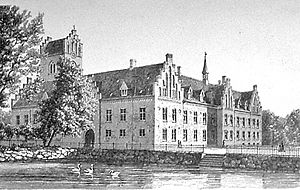
Herlufsholm
Herlufsholm i slutningen af 1800-tallet.
Herlufholm ved Næstved. Var oprindelig et Benediktinerkloster og hed Skovkloster; ved Reformationen kom det ind under Kronen, som i Aaret 1560 mageskiftede det til Herluf Trolle mod Hillerødsholm. Herluf Trolle og hans Hustru omdannede derefter i 1565 Klosteret til en lærd Skole og Opdragelsesanstalt og kaldte denne Herlufsholm.
Herlufsholm Skole og Gods er en stiftelse der blev etableret i 1135. Herlufsholm er et tidligere kloster, der nu er kostskole. Herlufsholm ligger i Næstved ned til Susåen, hvor den er omgivet af marker og skove. Her oprettede stormanden Peder Bodilsen i 1135 et benediktinerkloster, Skovkloster. Efter reformationen overtog kongen Skovkloster, og efter et mageskifte med det daværende Frederiksborg Slot overtog Herluf Trolle og Birgitte Gøye klosteret og ændrede navnet til Herlufsholm i 1560. De oprettede, ved en fundats, Herlufsholm som skole i 1565.